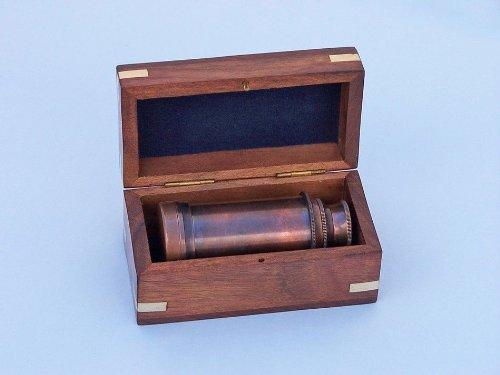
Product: Hampton Nautical Scout's Antique Copper Spyglass 7" Telescope with Rosewood Box, Copper
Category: Toys & Games | Learning & Education | Optics | Telescopes
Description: Polished antiqued copper spyglass body.
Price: $7.00 $ 7 . 00
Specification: ProductDimensions:7x2x2inches|ItemWeight:10.4ounces|ShippingWeight:10.4ounces|Manufacturer:HandcraftedModelShipsLLC|ASIN:B00IPLMXG0|DomesticShipping:ItemcanbeshippedwithinU.S.|InternationalShipping:Thisitemisnoteligibleforinternationalshipping.LearnMore|Californiaresidents:ClickhereforProposition65warning|Itemmodelnumber:FT-0240AC